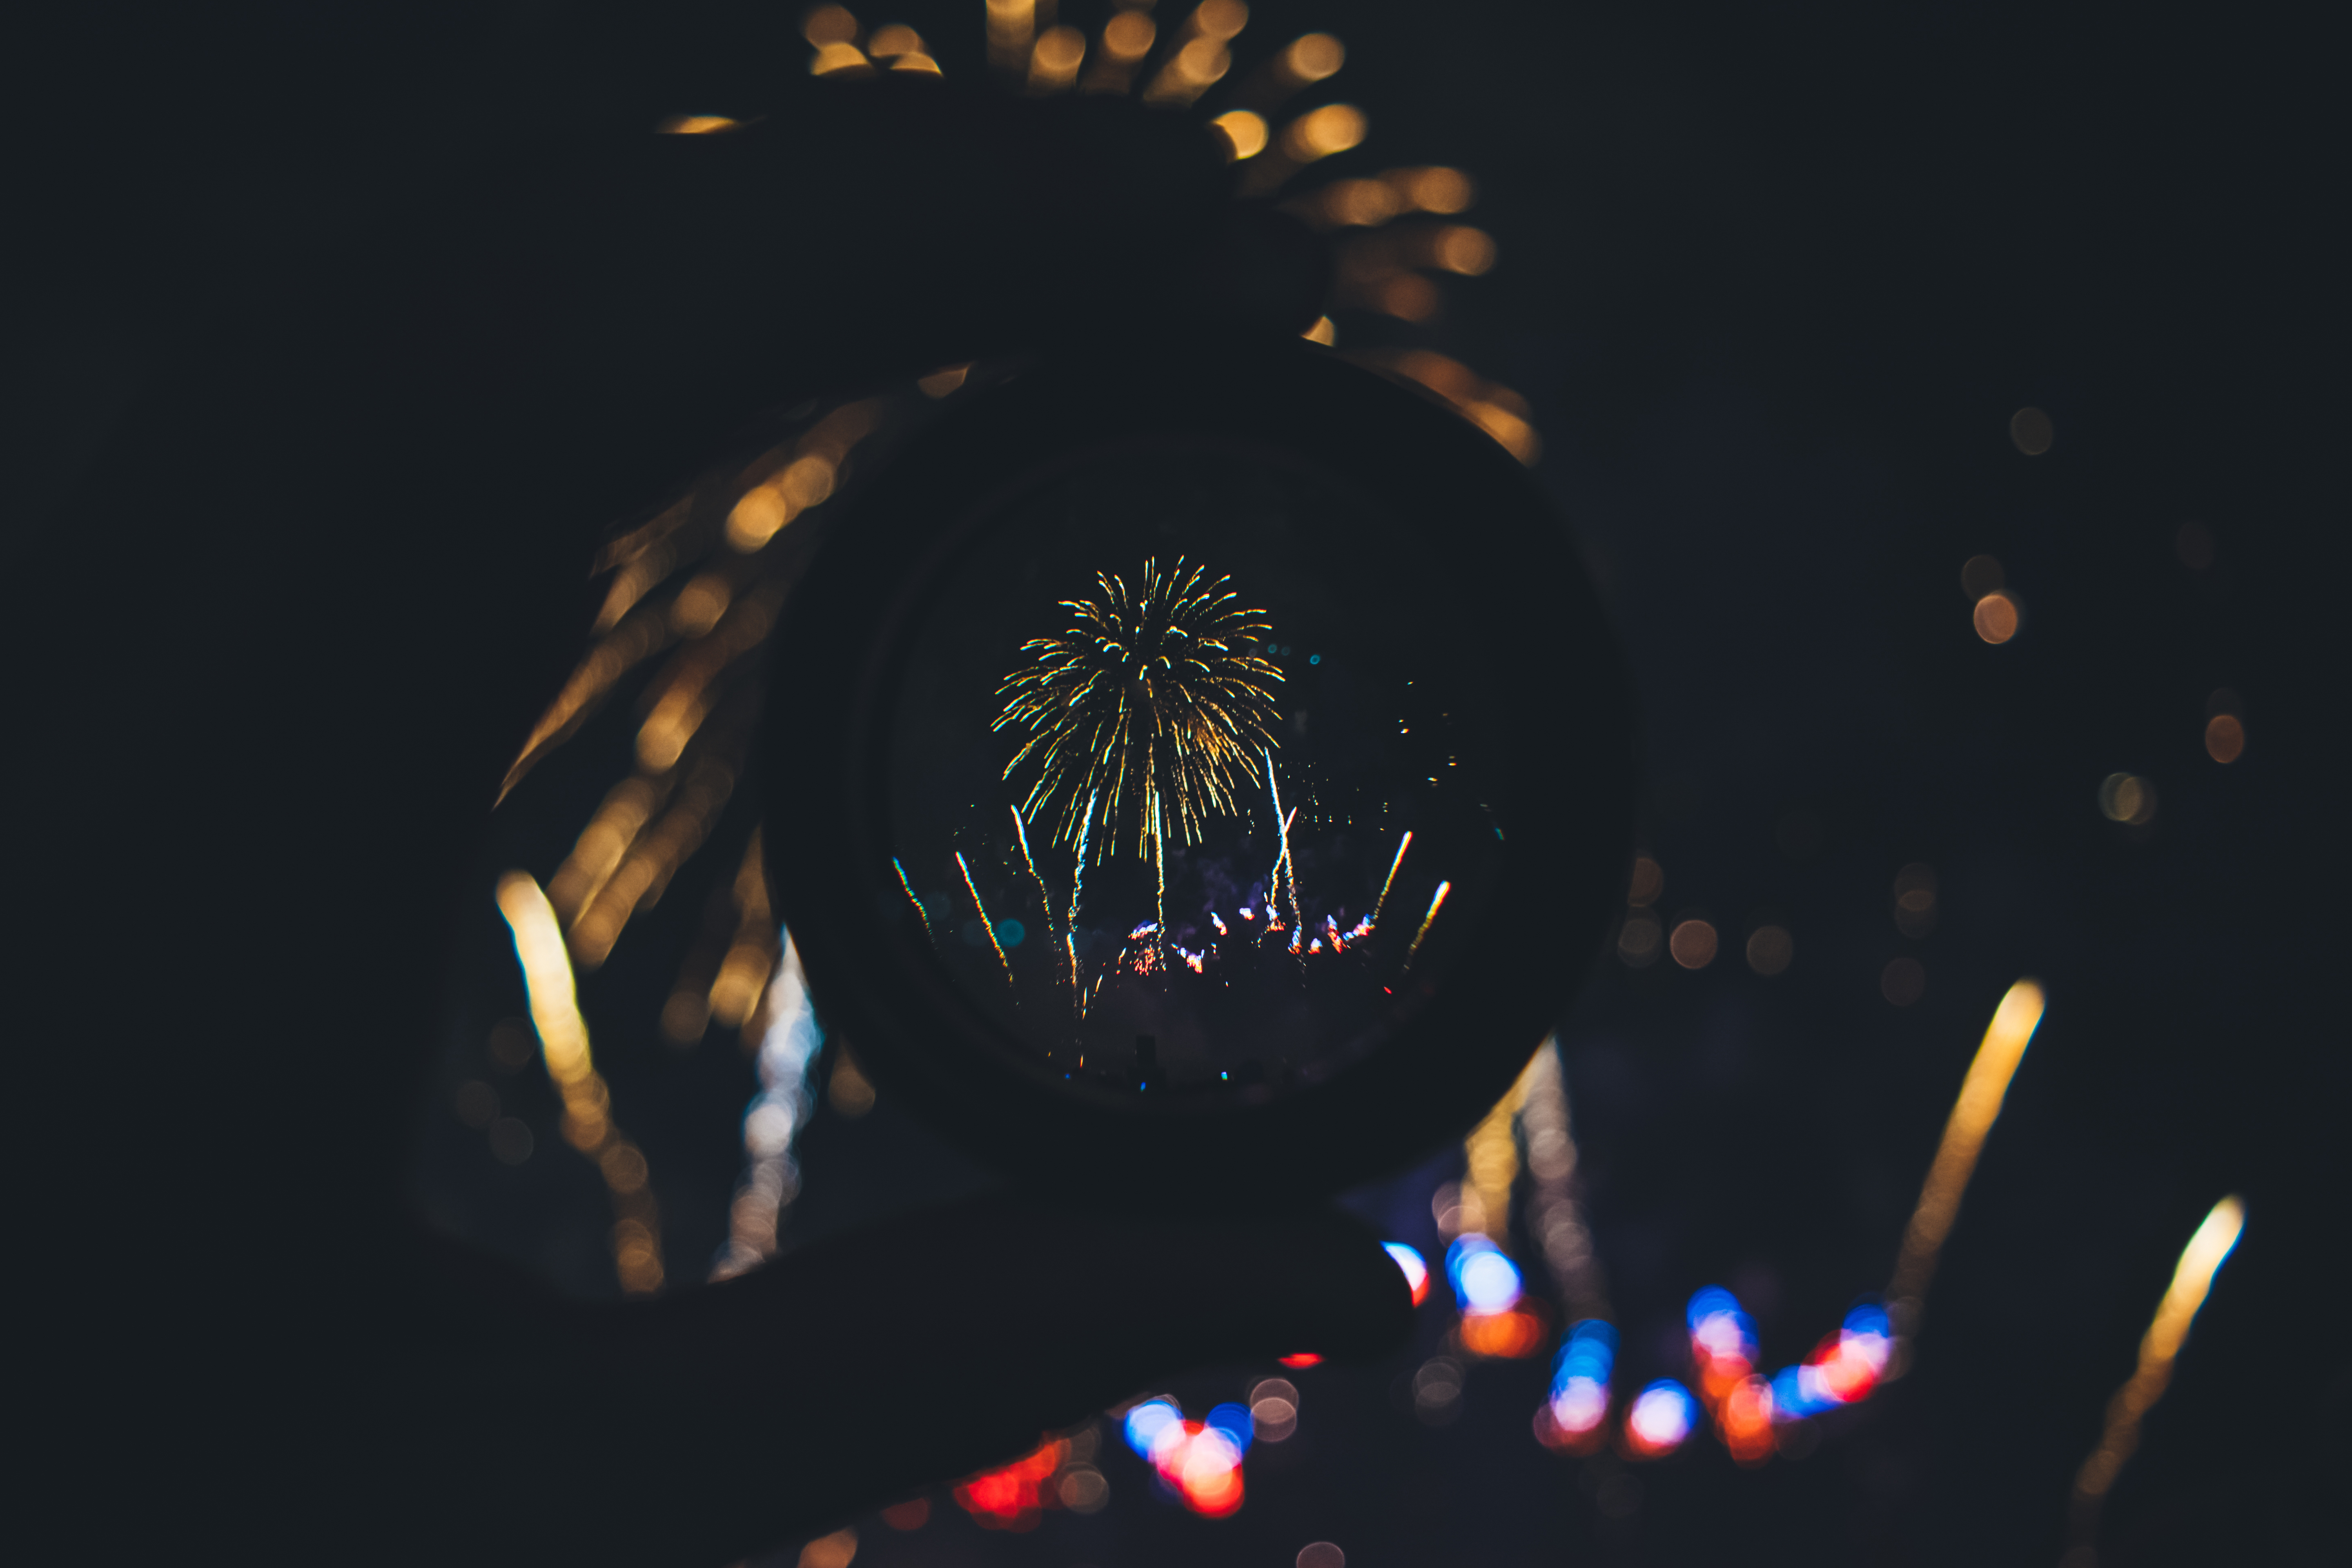
light, night, dark, sparkler, firework, reflection, color, darkness, fireworks, bonfire night, 4th of july